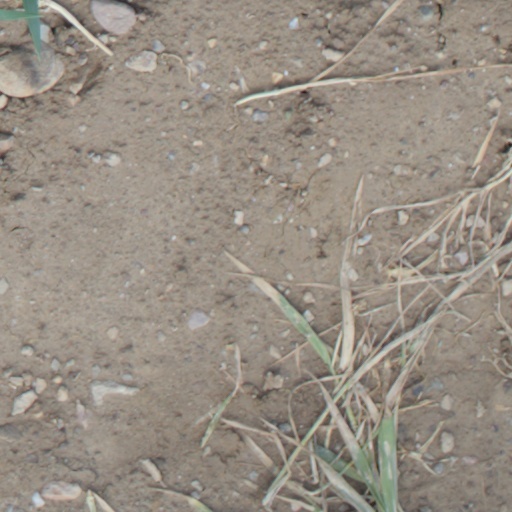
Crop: wheat